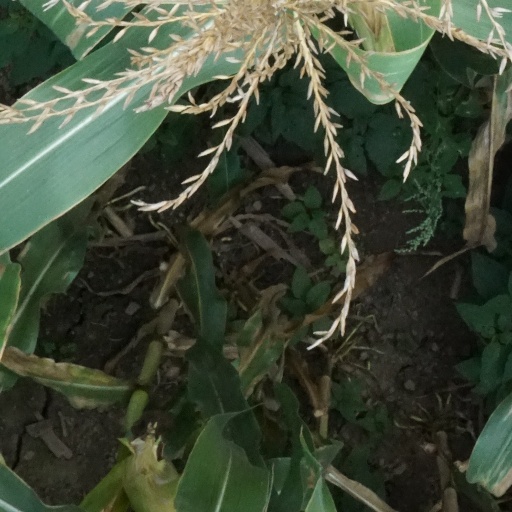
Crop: maize; corn